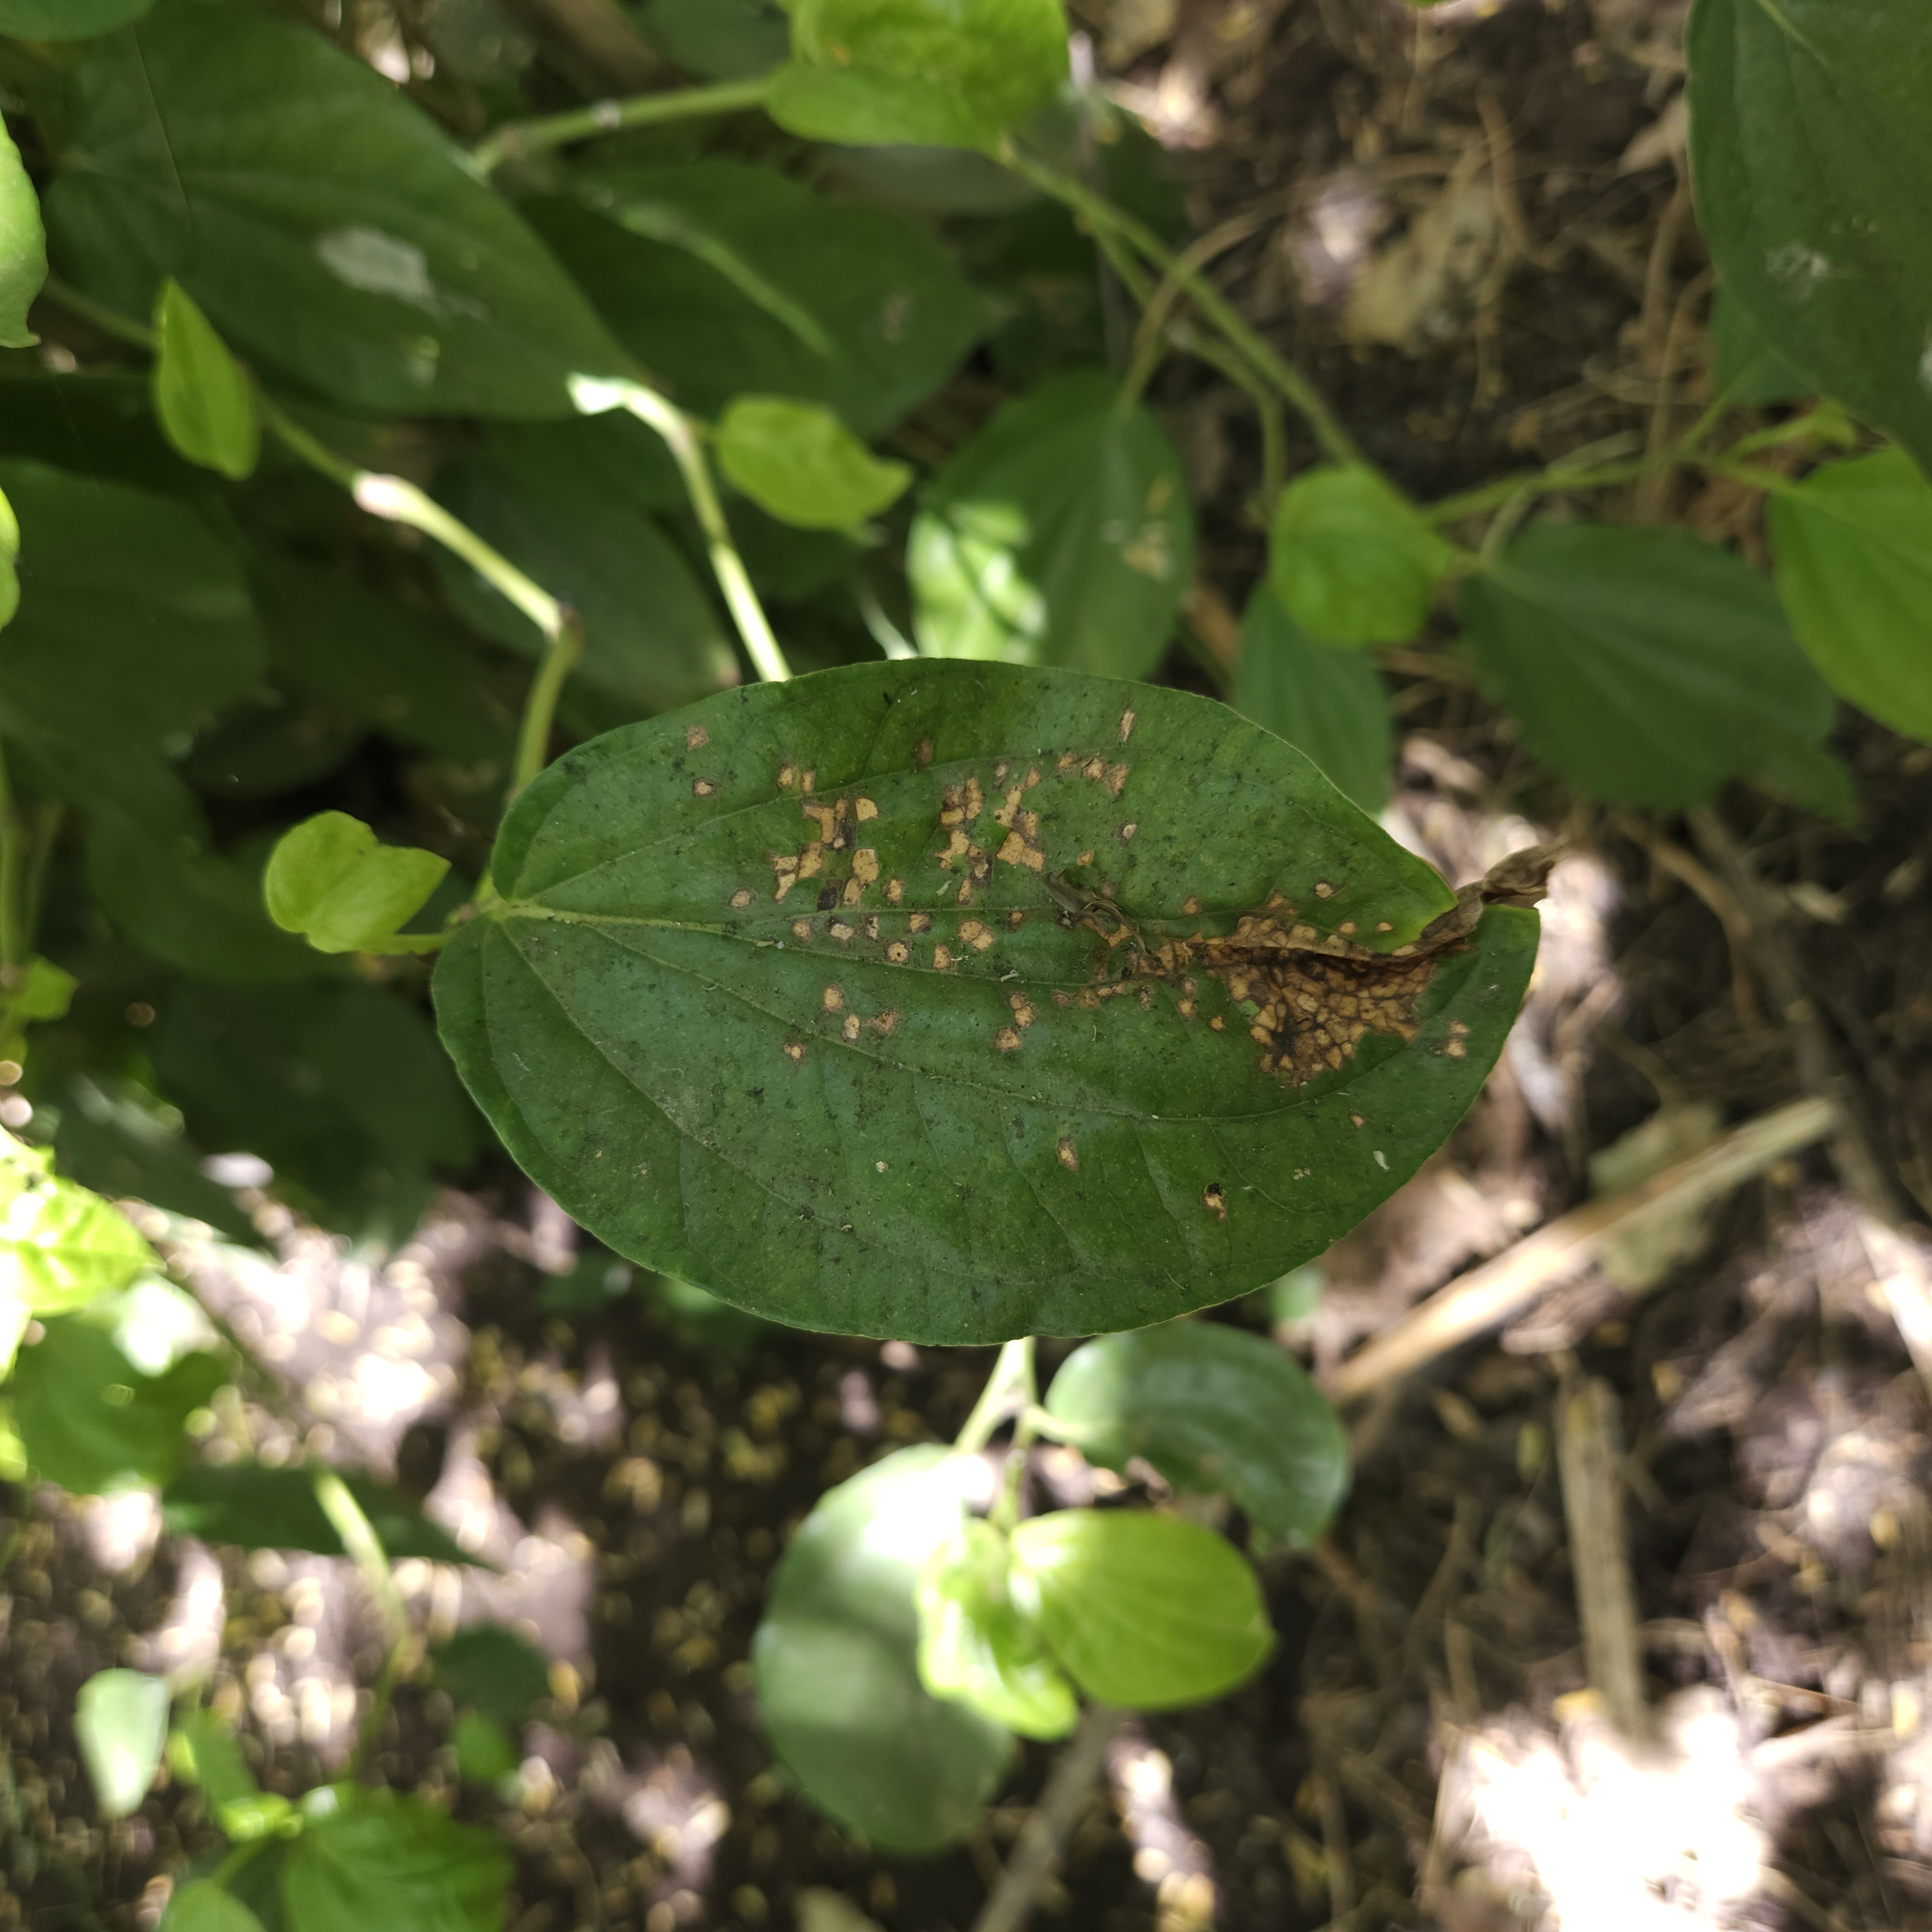
Label: Diseased